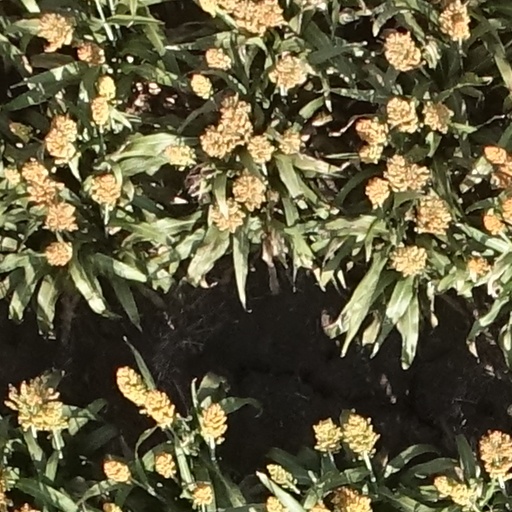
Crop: sorghum